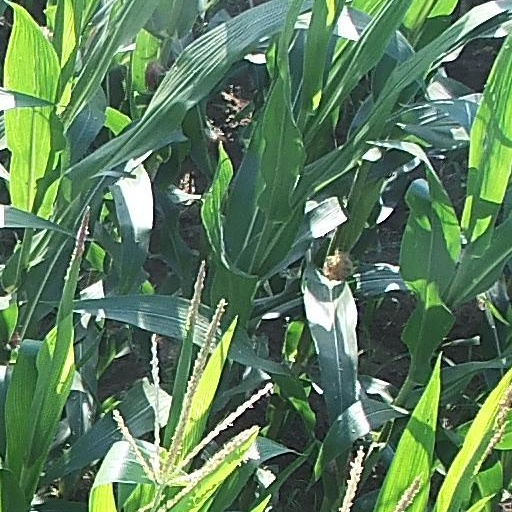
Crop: maize; corn